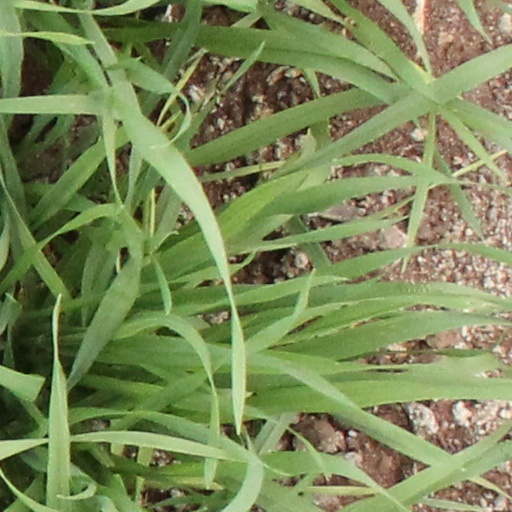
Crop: wheat